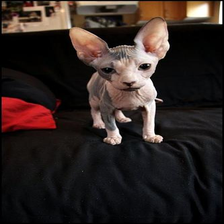
Species: cat
Breed: Sphynx